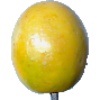
Label: Maracuja 1